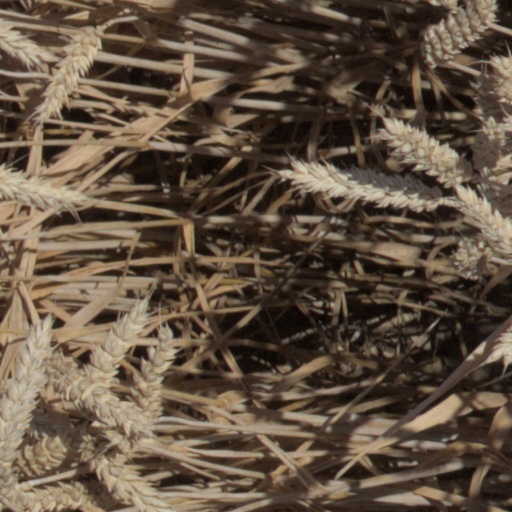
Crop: wheat